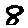
Label: 8